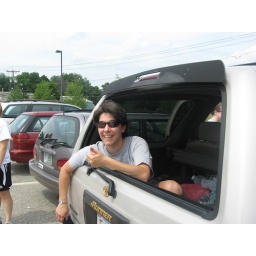
Amy hiding in Shiggs car to avoid the ice ball fight-thumb crunched in the car shade